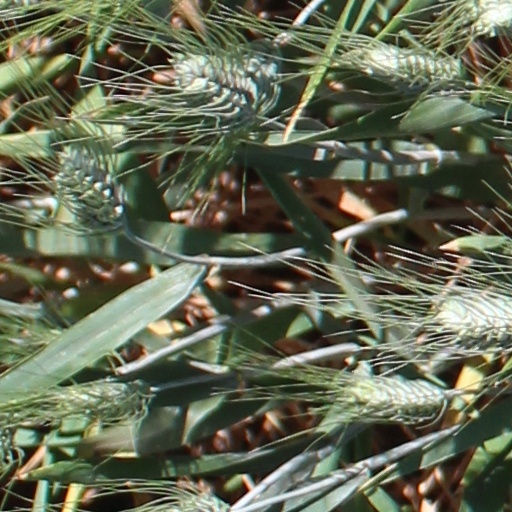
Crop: wheat